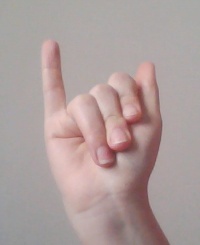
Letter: meem